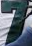
Number: 7